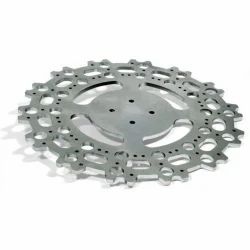
Label: MS_Laser_Cutting_Services